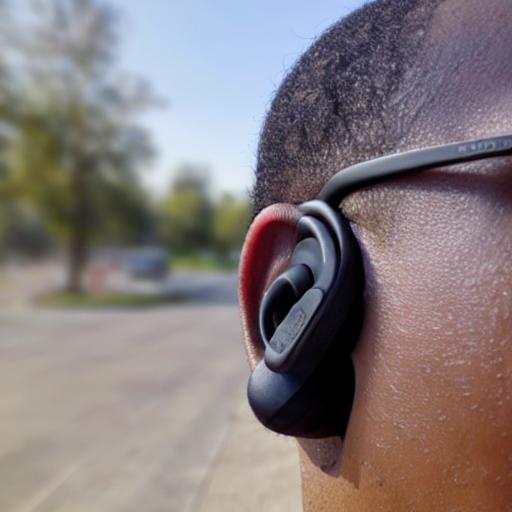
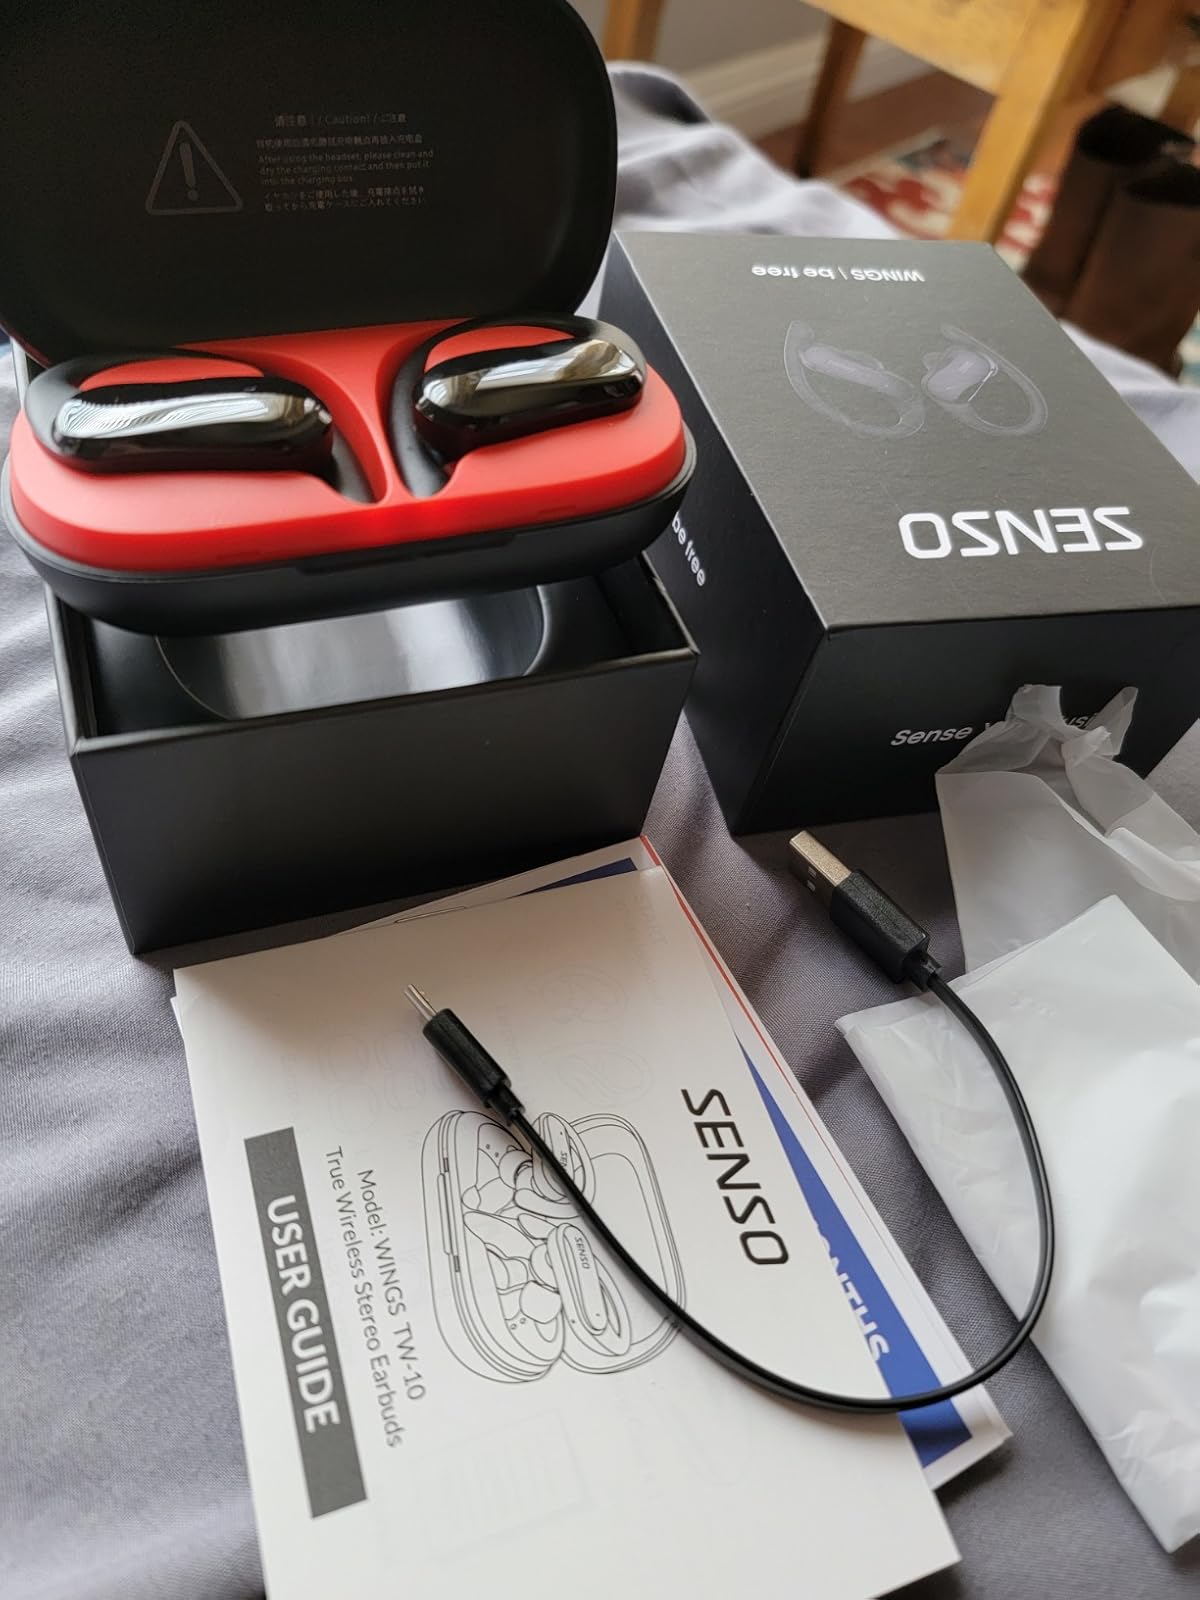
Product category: earbuds
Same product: no